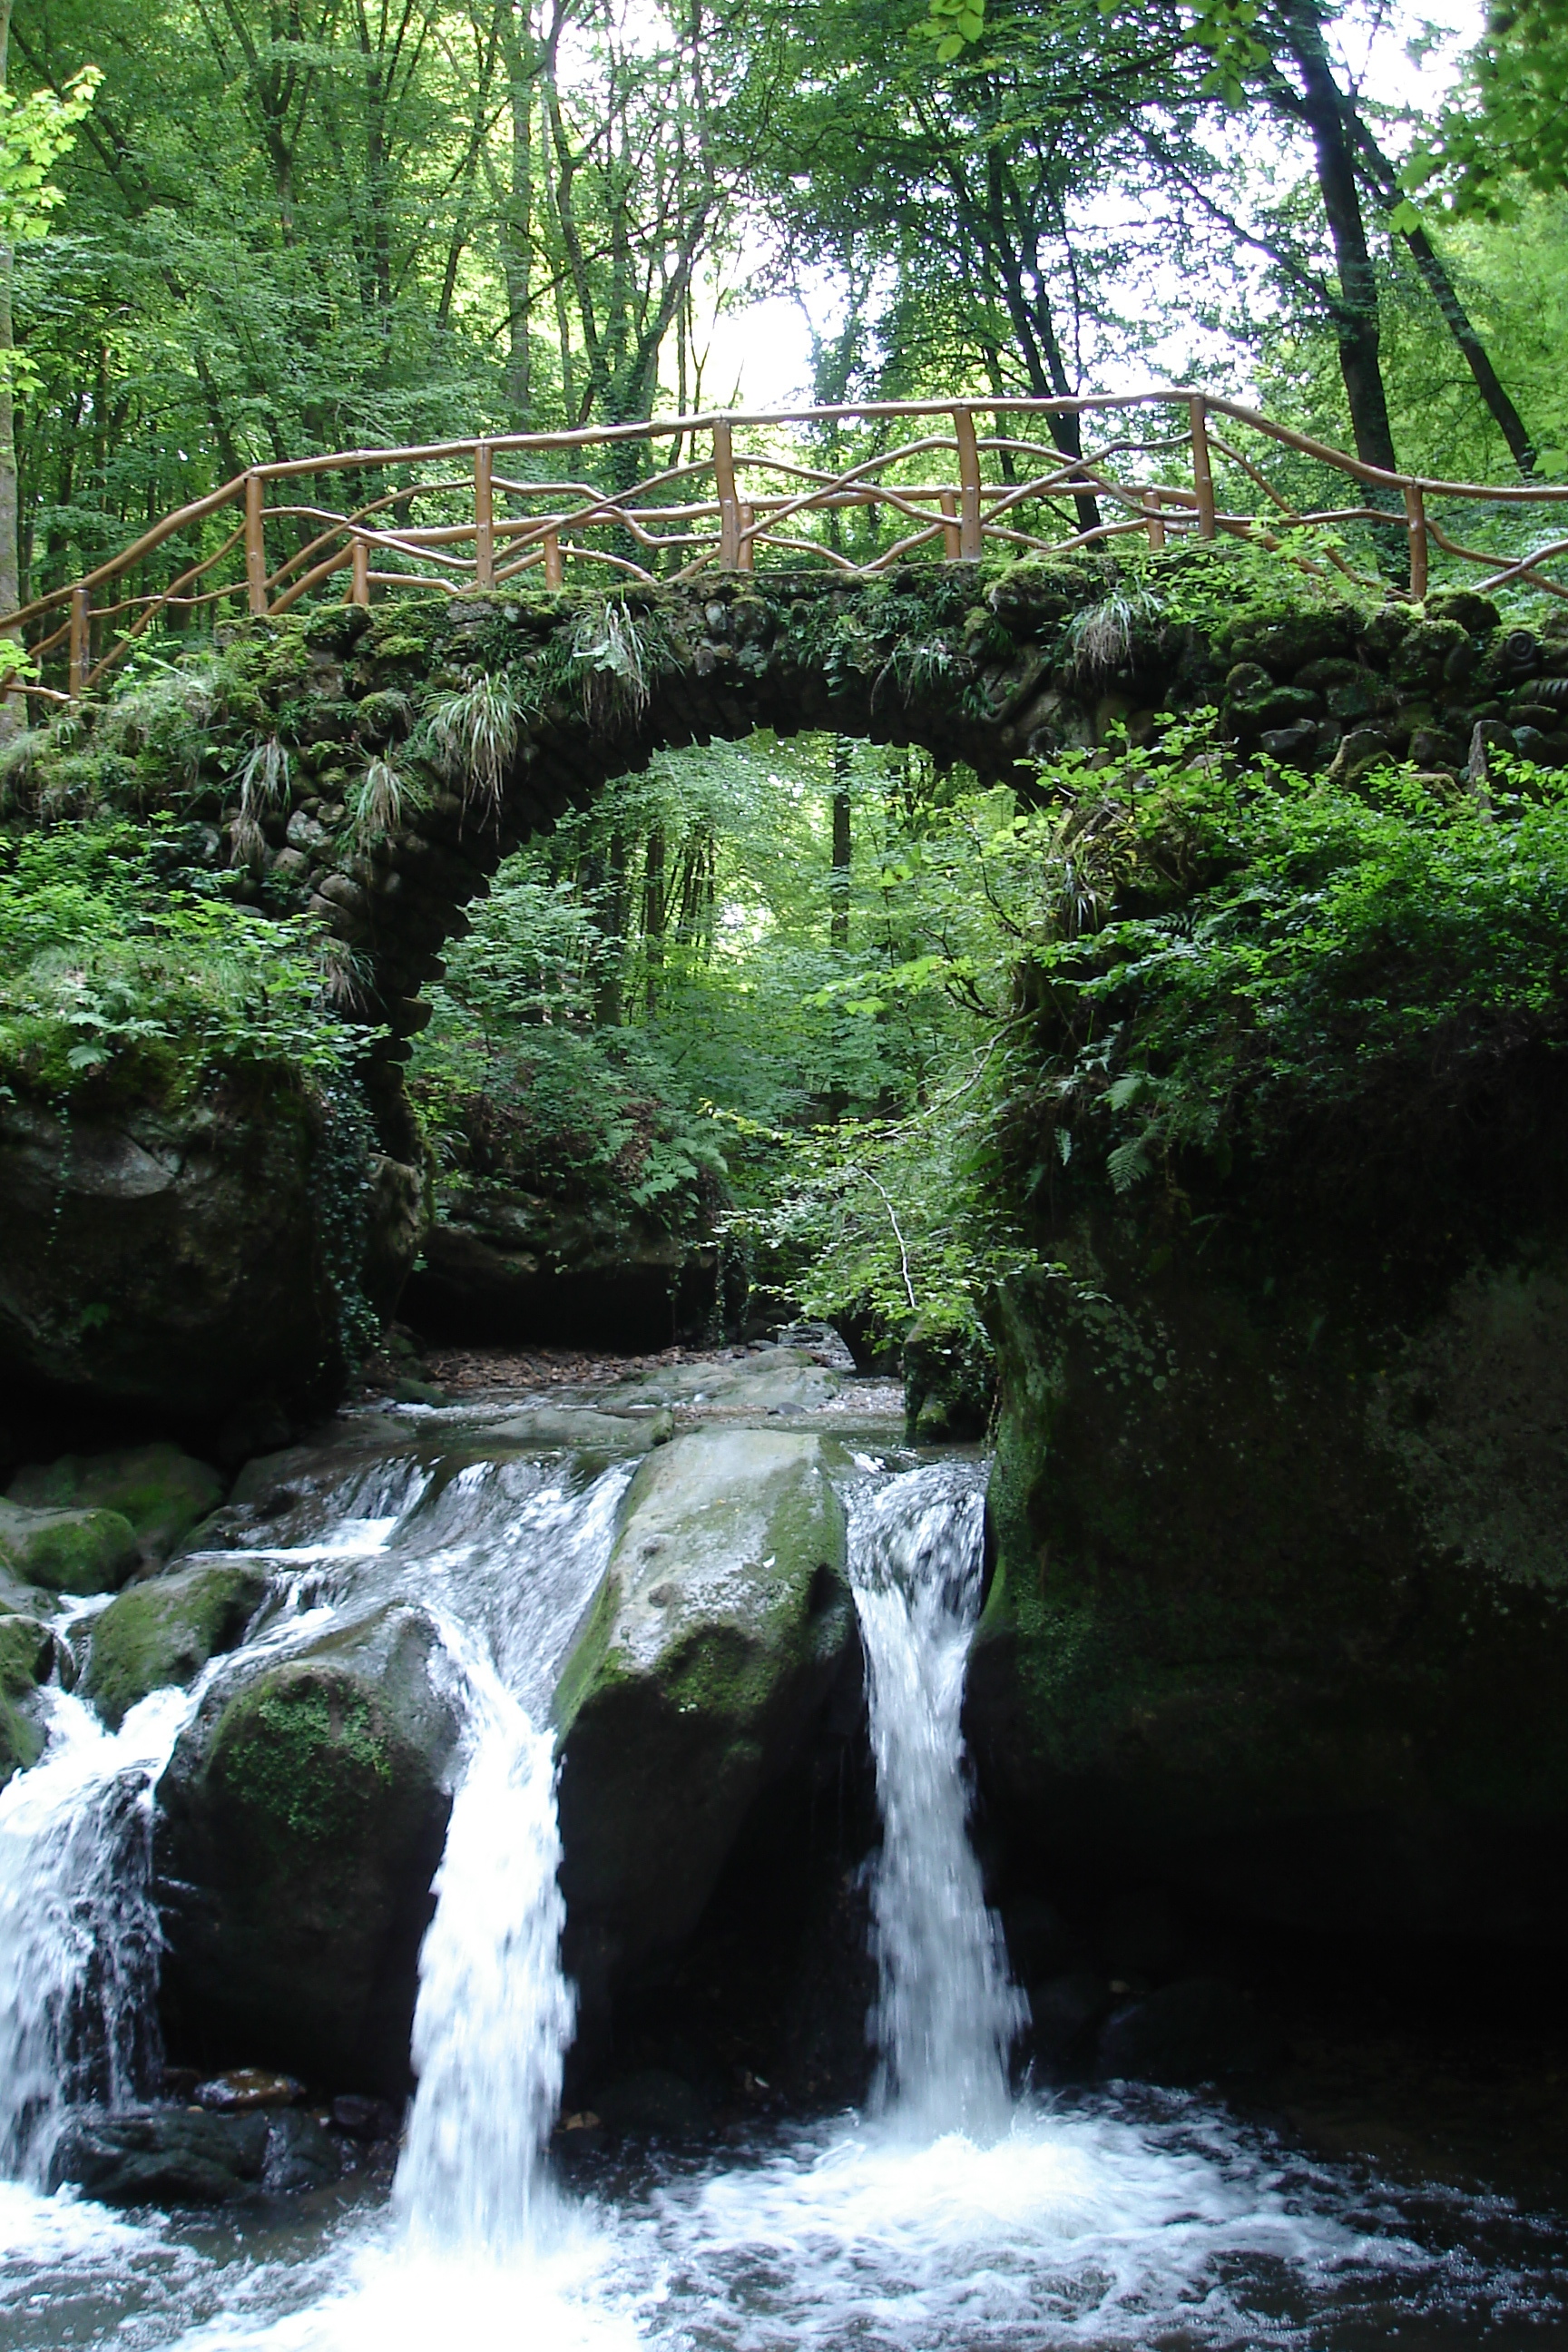
nature, water resources, body of water, waterfall, natural landscape, watercourse, water, nature reserve, vegetation, stream, green, tree, riparian zone, creek, natural environment, state park, river, old growth forest, biome, riparian forest, forest, water feature, wilderness, valdivian temperate rain forest, rainforest, leaf, formation, botany, rock, ravine, chute, spring, plant, ecoregion, rapid, branch, fluvial landforms of streams, landscape, national park, tributary, temperate broadleaf and mixed forest, jungle, moss, tropical and subtropical coniferous forests, bank, arroyo, woodland, vascular plant, mountain river, lake, vacation, park, non vascular land plant